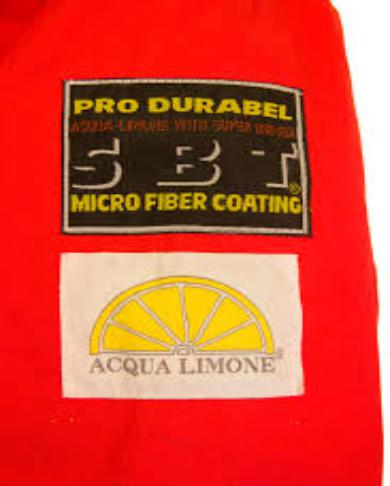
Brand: Acqua Limone
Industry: Clothes